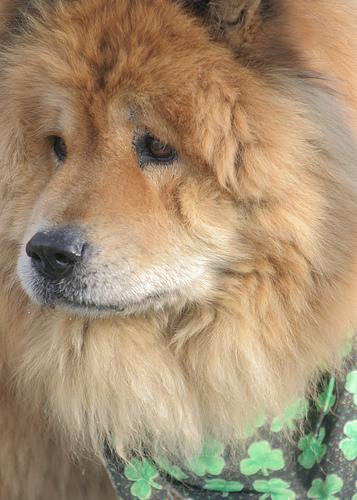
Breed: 329-n000119-chow